Copan Dam

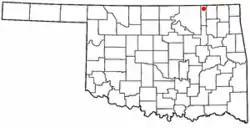
location of Copan, northeastern Oklahoma

Copan Dam is a dam in the US state of Oklahoma, Washington County, in the northeastern part of the state.